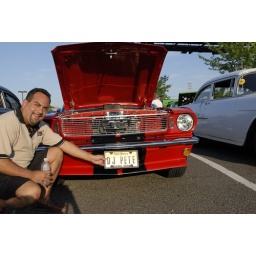
A friend of mine holding My plate in front of a car i can't afford.LOL